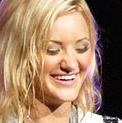
Age: 15